Answer in natural language. Considering the relative positions, where is white colour dining table (highlighted by a blue box) with respect to dark brown colour shelving unit (highlighted by a green box)? Choose between the following options: left or right
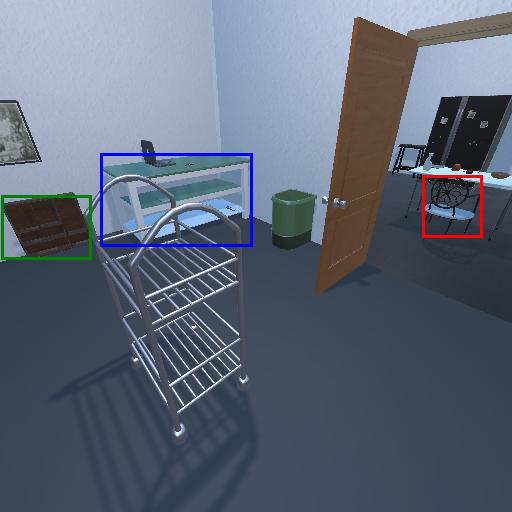
<answer>right</answer>